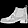
Label: Ankle boot